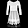
Label: Dress